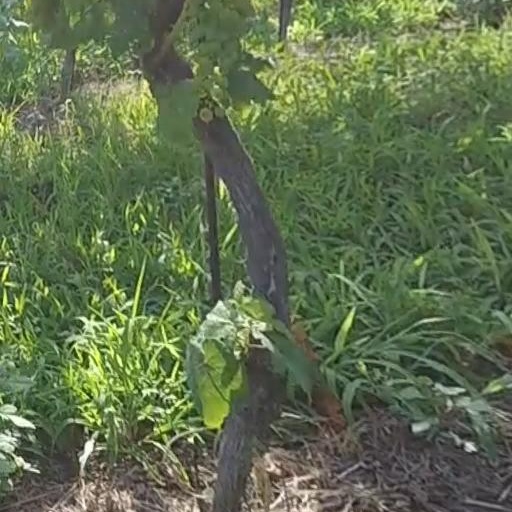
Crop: grape